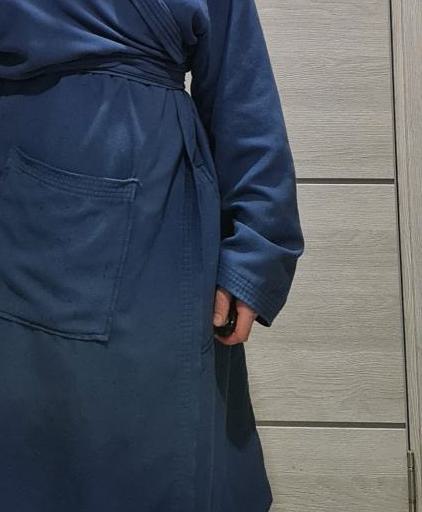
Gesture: no_gesture